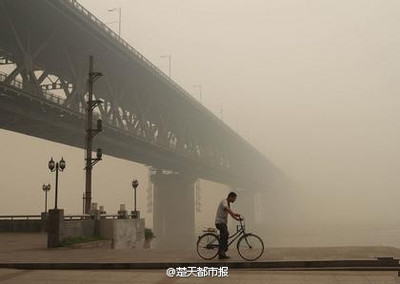
Weather: foggy or hazy